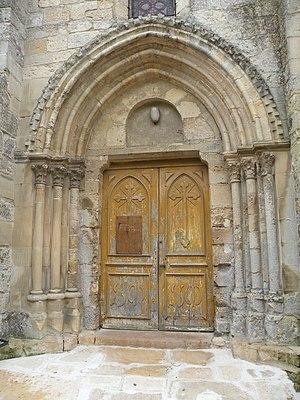
Église Saint-Martin de Vallangoujard
L’église Saint-Martin est une église catholique paroissiale située à Vallangoujard, dans le Val-d'Oise. Située sur un éperon rocheux au centre du village, au carrefour des routes départementales 927 et 64, elle domine la vallée du Sausseron. L'édifice de la seconde moitié du XIIᵉ siècle et du début du XIIIᵉ siècle se compose d'une nef de deux travées ; de la base du clocher ; et d'un chœur à chevet plat. L'unique bas-côté, au sud, a été reconstruit au XVIIIᵉ siècle. À l'extérieur, le portail gothique du XIIIᵉ siècle est remarquable, et l'élévation nord de la nef reste très proche de son état d'origine. Elle est épaulée par des contreforts à ressauts caractéristiques du style gothique primitif, et des oculi tiennent lieu de fenêtres hautes. La comparaison de cette élévation avec l'espace intérieur, où chaque travée possède de grandes arcades malgré l'absence d'un bas-côté au nord, soulève la question du projet du début du XIIIᵉ siècle : soit la mise en œuvre des bas-côtés était reportée à une date ultérieure, ce qui explique les contreforts ordinaires pour l'époque ; soit les bas-côtés devaient être construits à l'économique, à l'instar du bas-côté du XVIIIᵉ siècle.